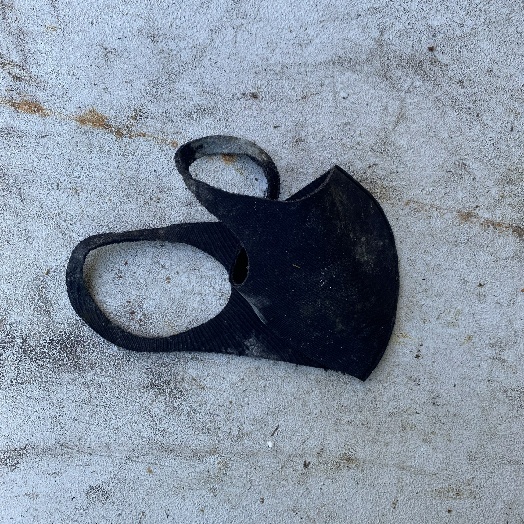
Label: Textile Trash